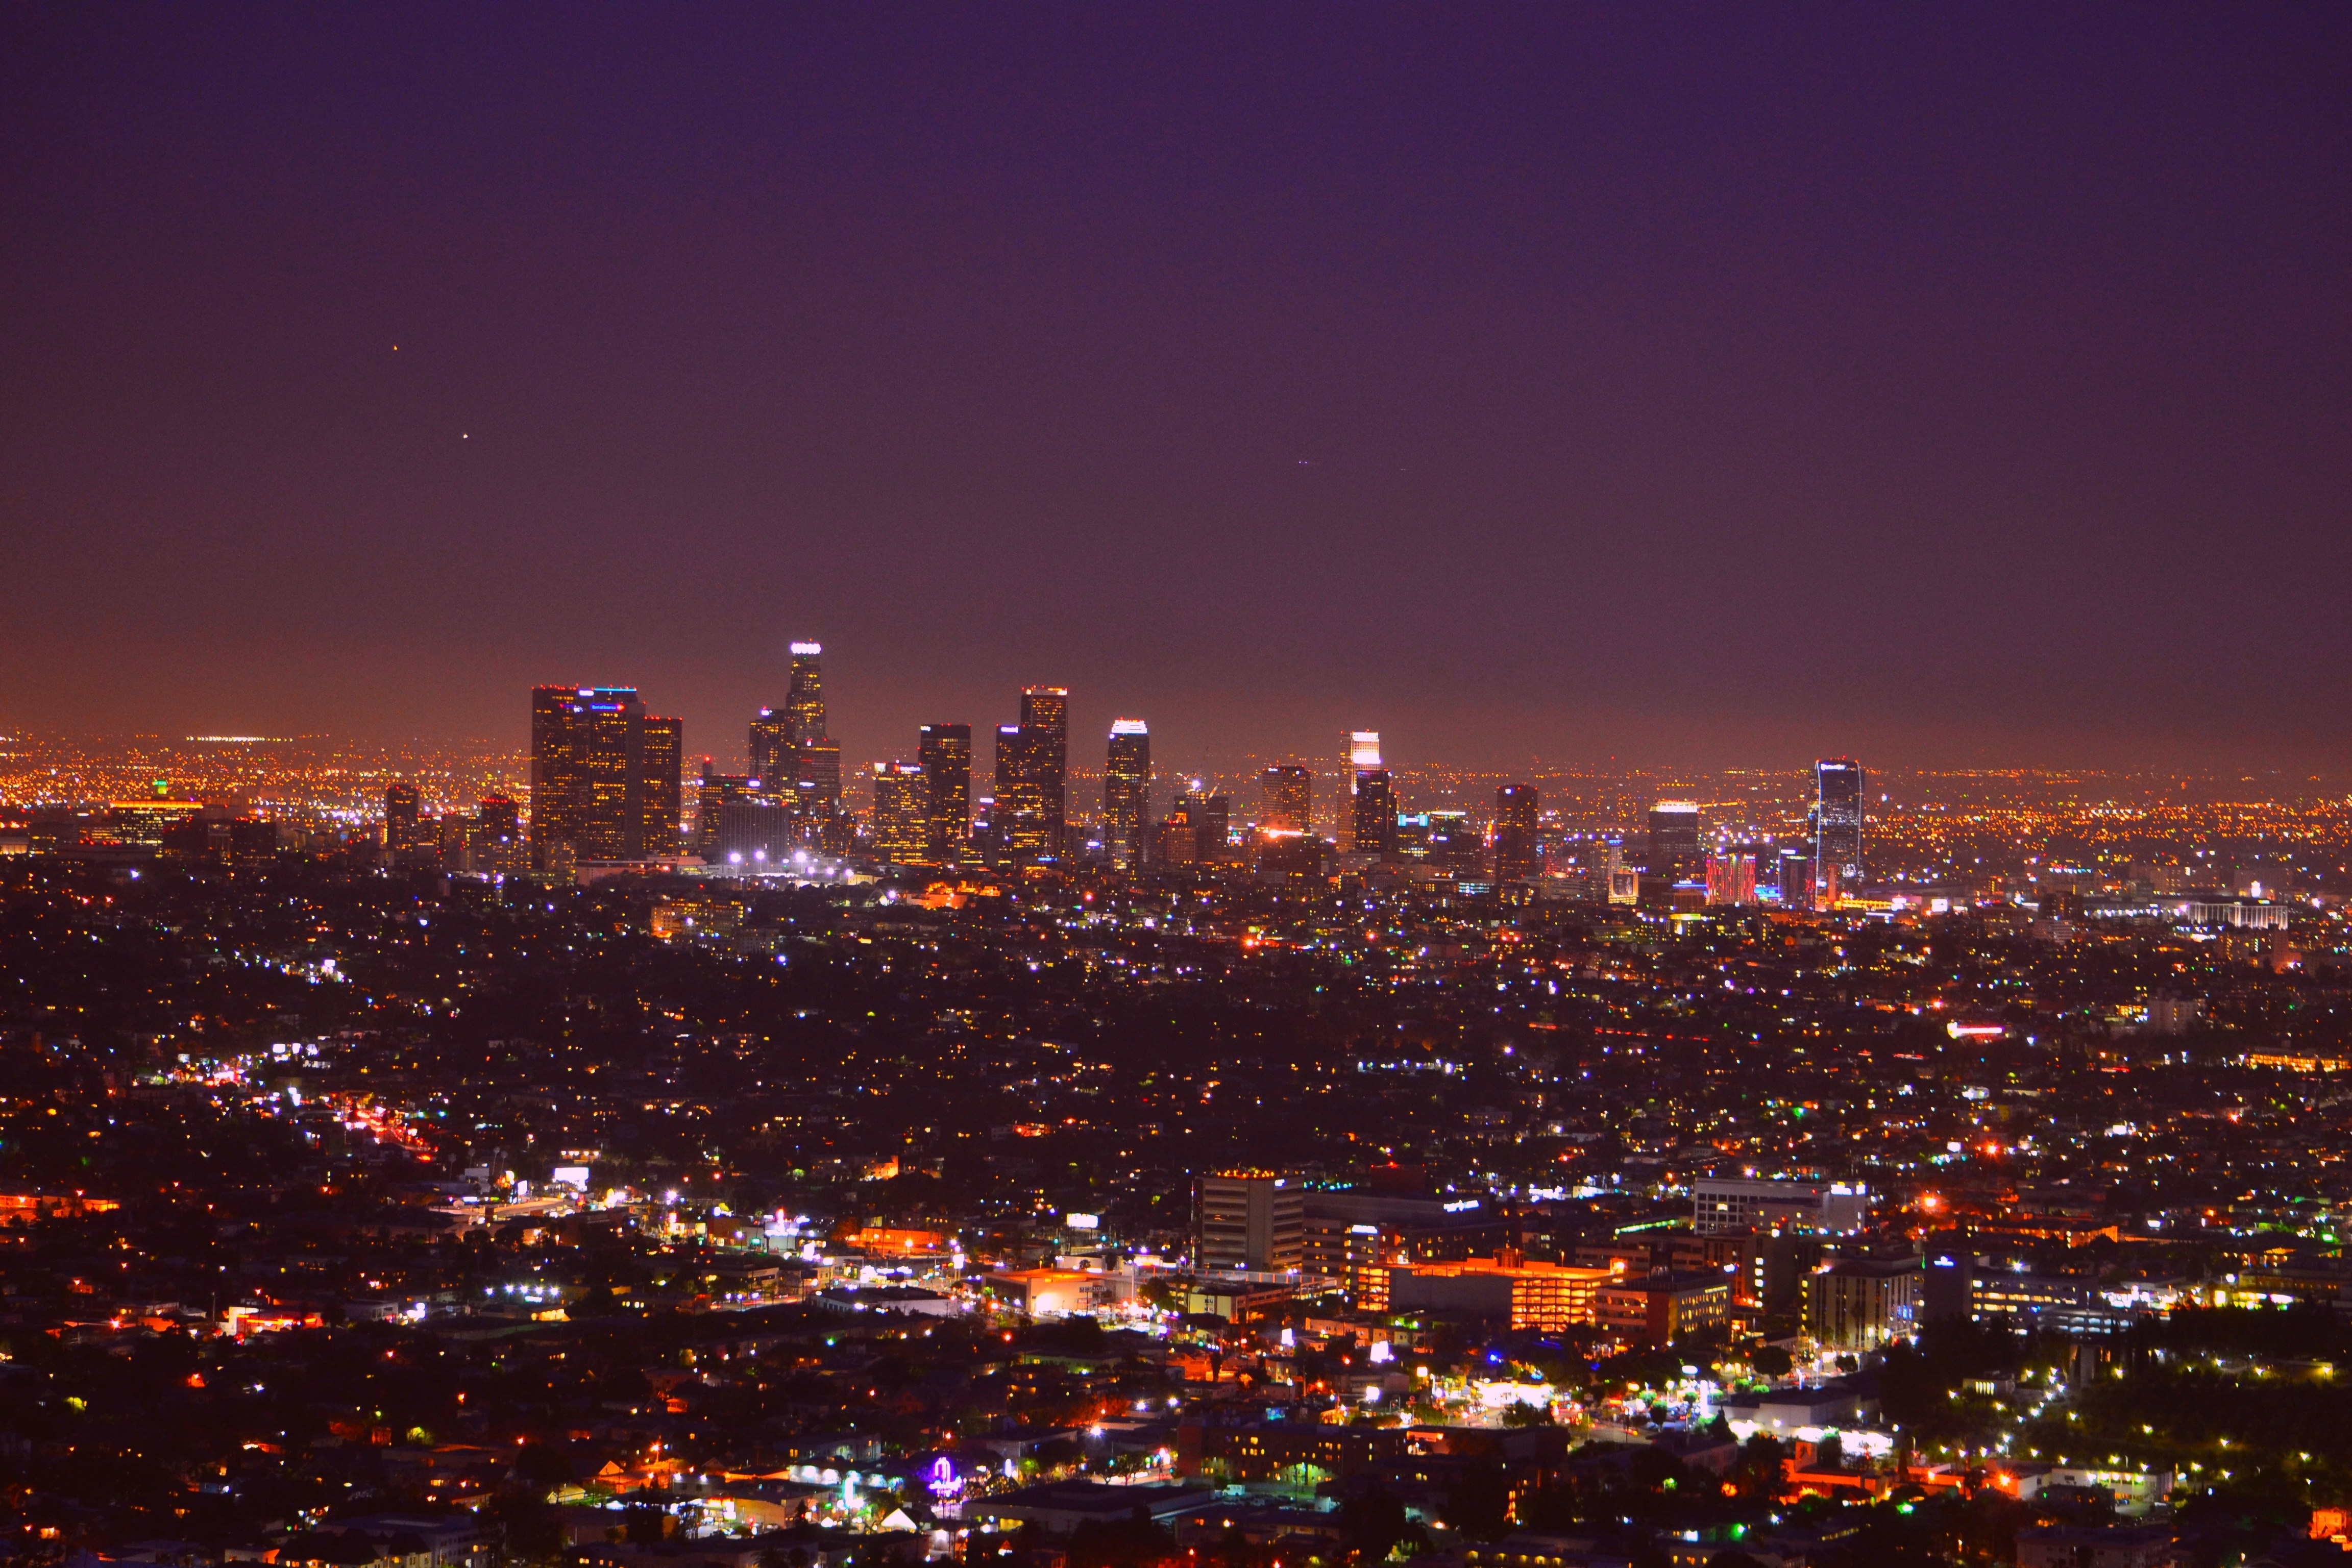
landscape, horizon, sunset, skyline, night, dawn, city, skyscraper, cityscape, downtown, dusk, evening, usa, night city, accommodation, metropolis, los angeles, city trip, night lights, urban area, residential area, geographical feature, human settlement, atmosphere of earth, metropolitan area